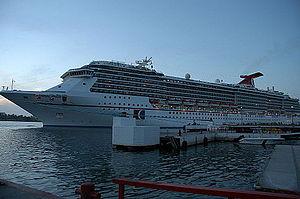
Carnival Cruise Lines est une compagnie maritime américaine spécialisé dans les croisières, elle est une filiale de la société Carnival Group.